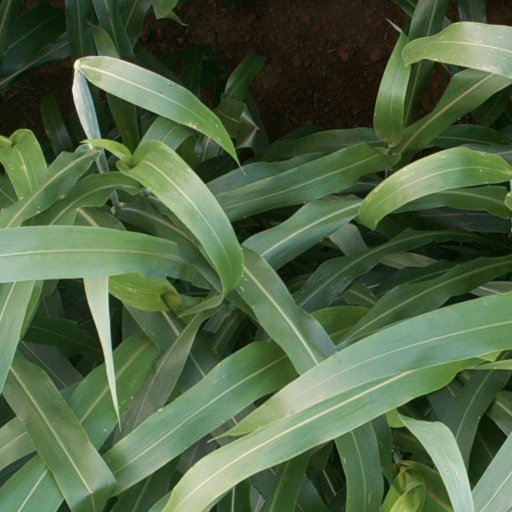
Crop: sorghum